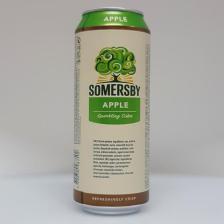
Label: cans